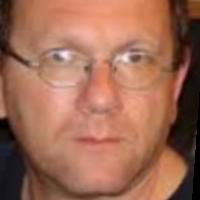
Age group: age 41-55